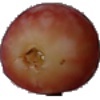
Label: Grape Pink 1